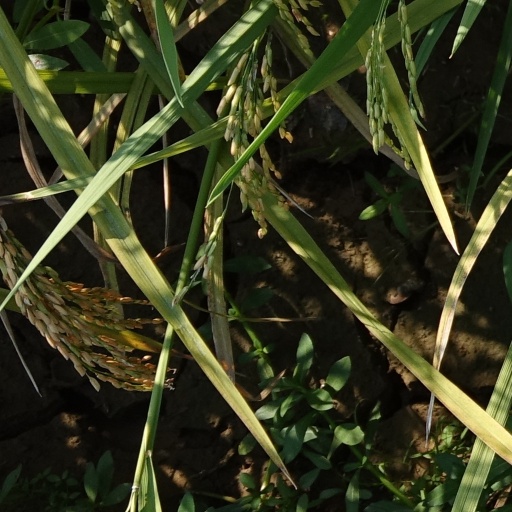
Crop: rice